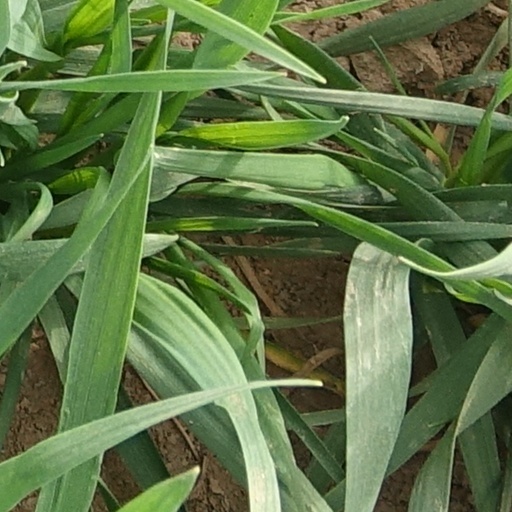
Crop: wheat